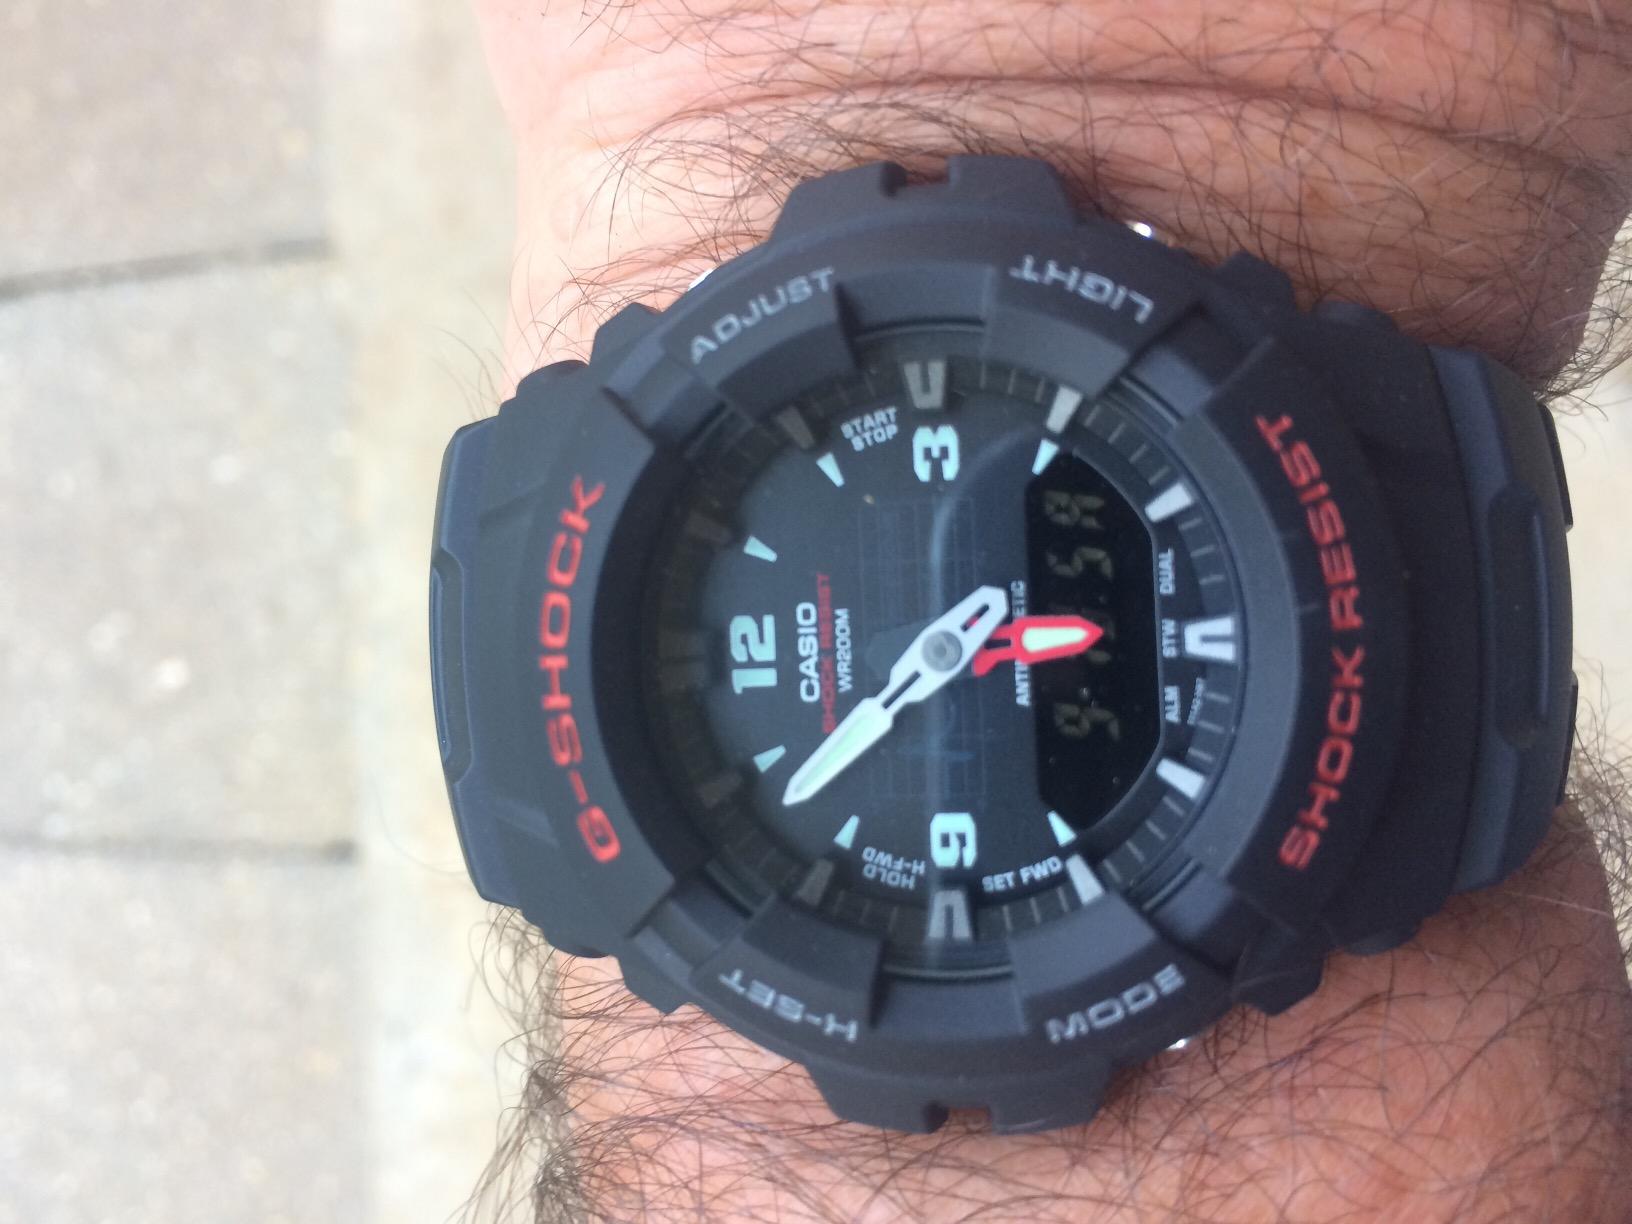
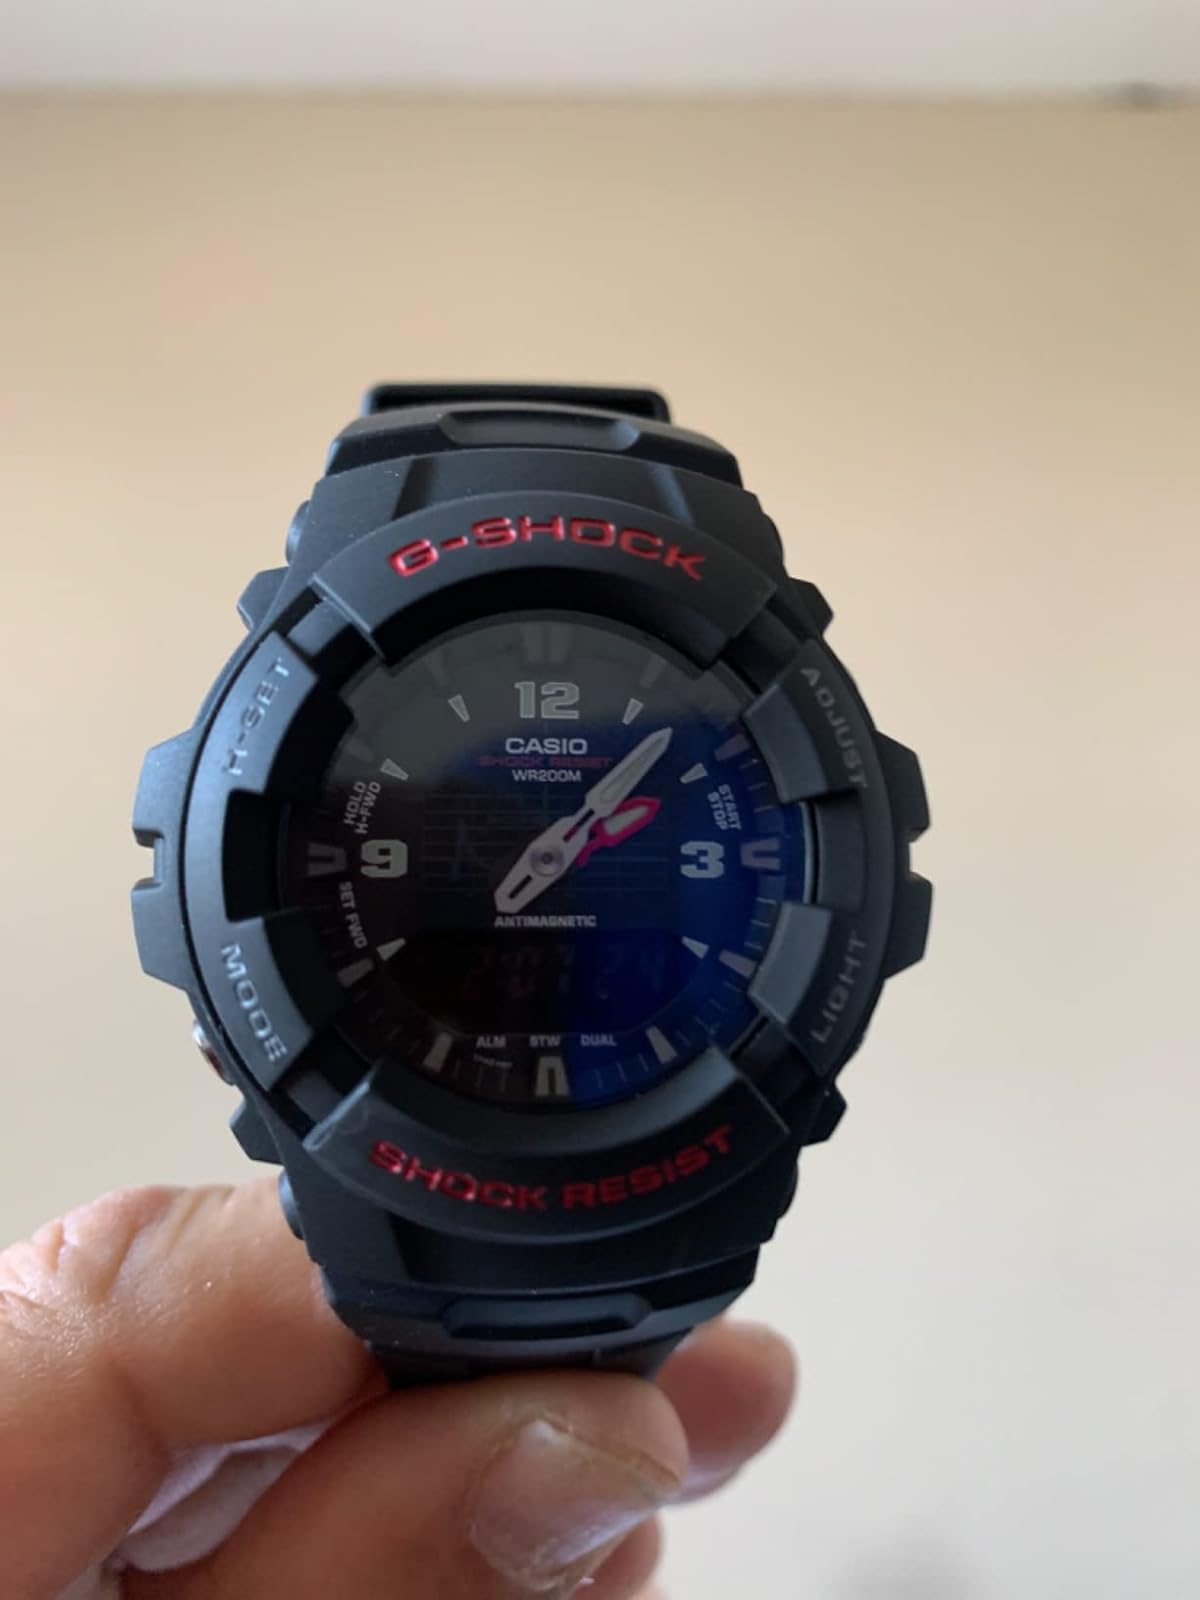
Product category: accessories_watch
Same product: yes